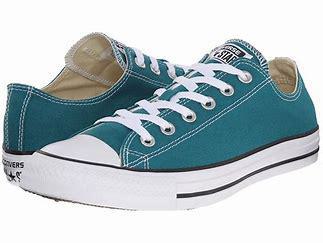
Brand: Converse
Model: Chuck Taylor